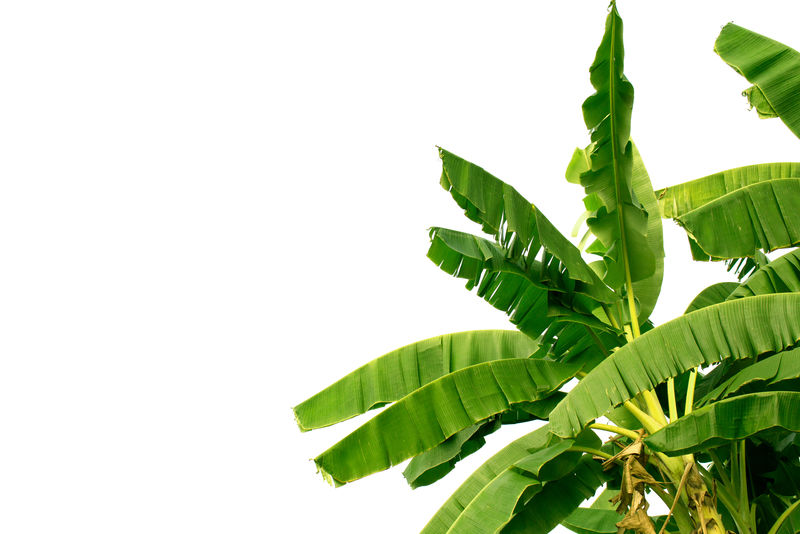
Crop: unknown
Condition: banana